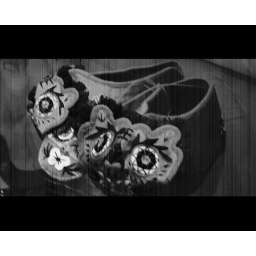
tiger like shoes for baby in china